Liaoning Finance and Trade College

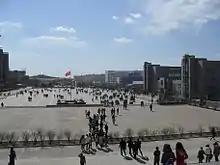
A view of the campus courtyard from the northernmost lecture hall, Spring 2011 (est.).

Upon matriculation, the students are grouped together in classes that range in size between 30 and 160 students, depending on which major they have been assigned. These groups—or classes—attend the same courses at the same time with the same classmates for the duration of their college career. The courses that the students take and when they take them are decided and mandated by their department's administration. Attendance is mandatory.